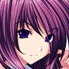
Portrait style: Anime Portrait